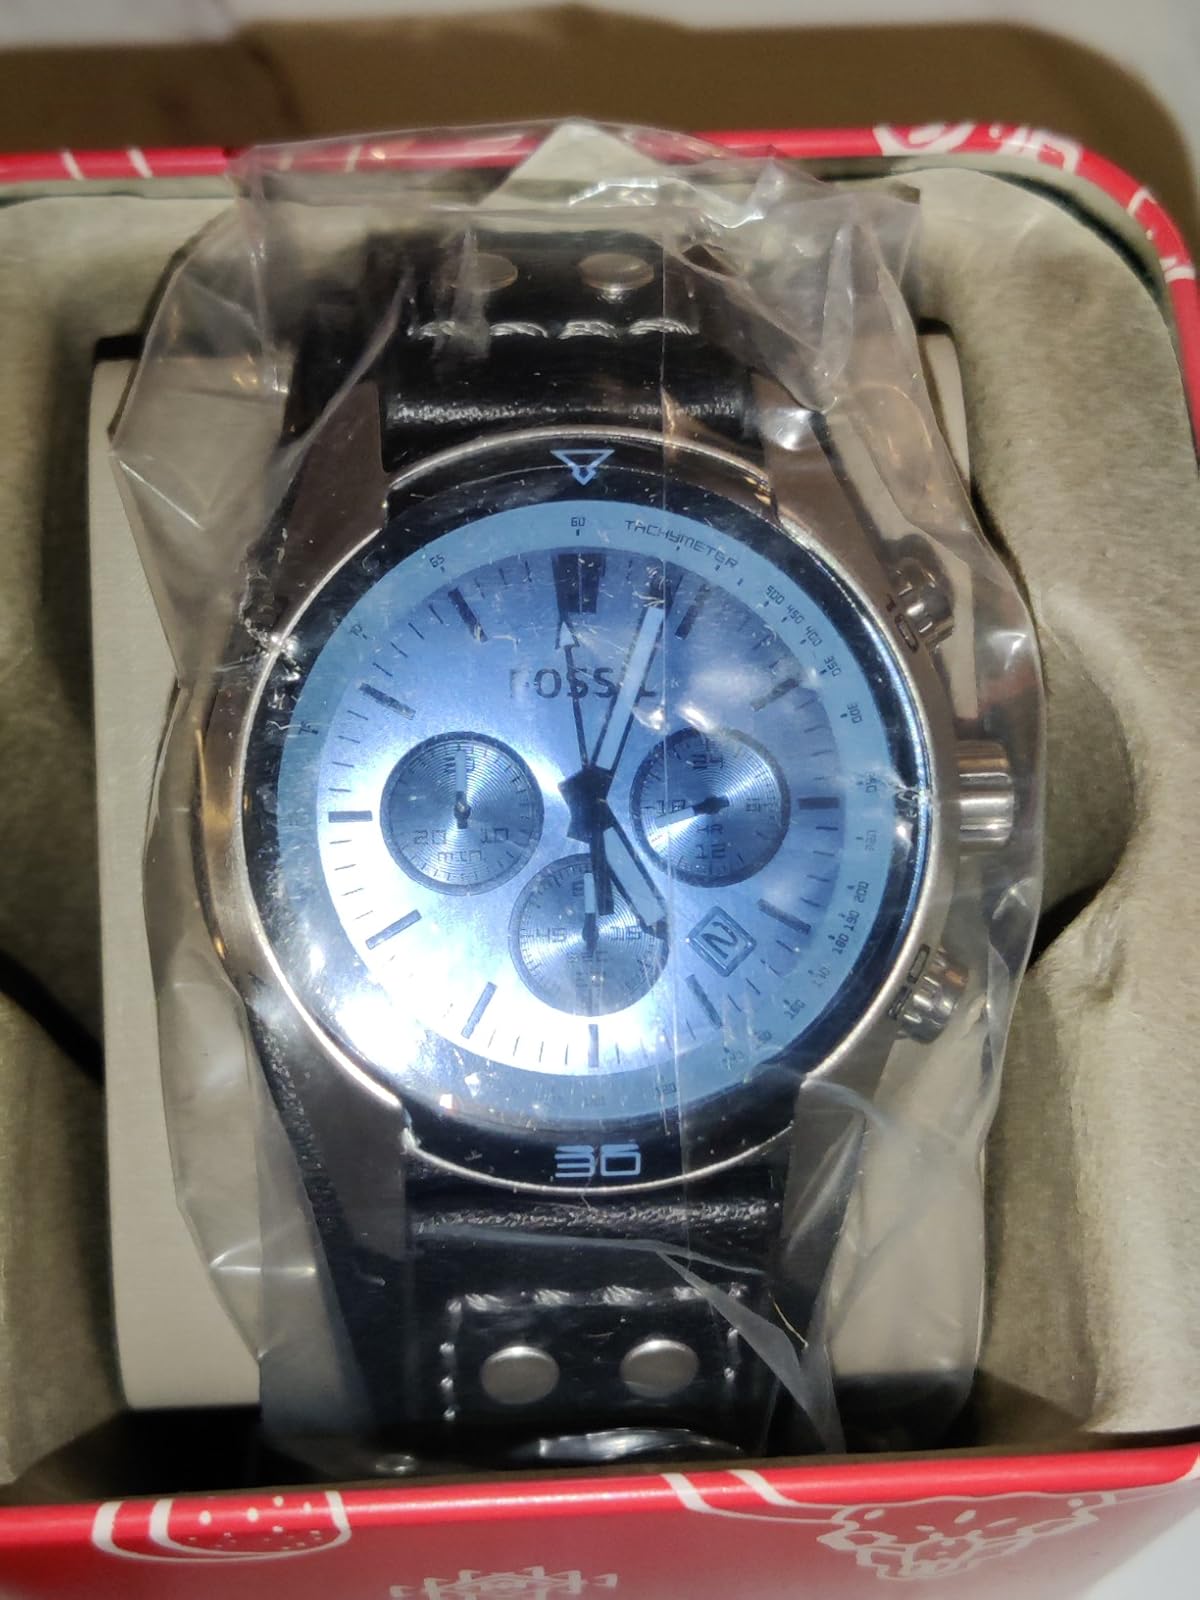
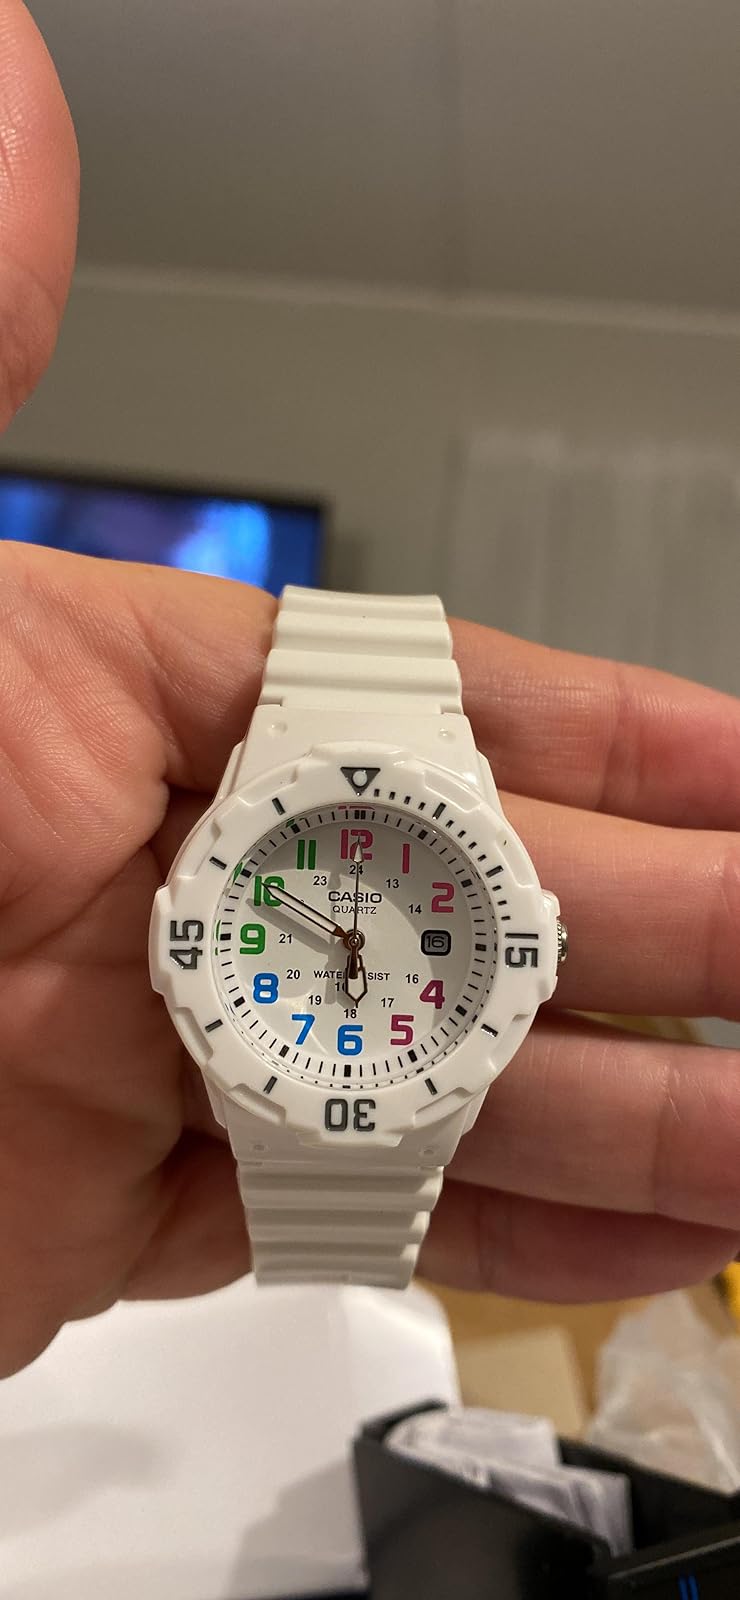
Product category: accessories_watch
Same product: no